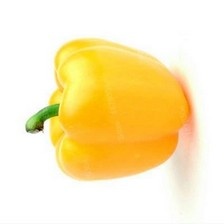
Label: capsicum